Lillian Gish

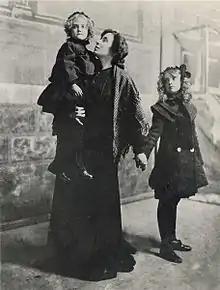
Dorothy and Lillian Gish with actress Helen Ray, their leading lady in "Her First False Step" (1903)

Lillian Diana Gish was born on October 14, 1893, in Springfield, Ohio, the first child of actress Mary Robinson McConnell, and James Leigh Gish. Lillian had a younger sister, Dorothy, who also became a popular movie star.